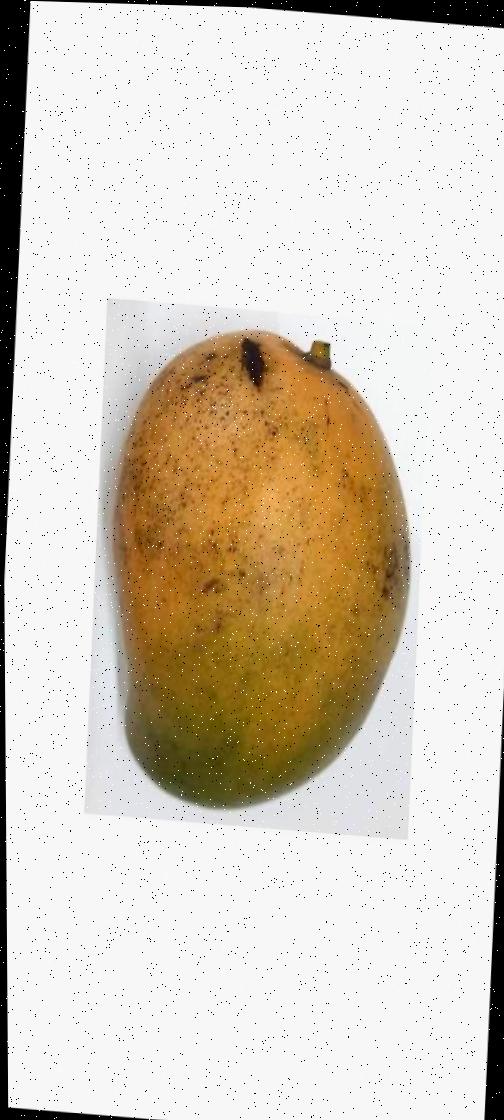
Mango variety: Rupali